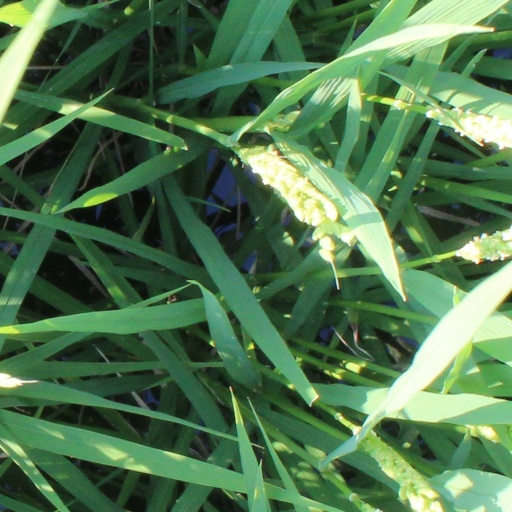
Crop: rice